Men of Letters (Acadia)

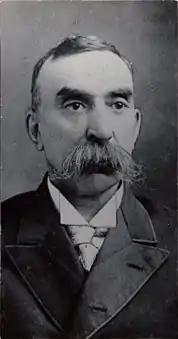
Portrait of Placide Gaudet

Placide Gaudet (November 19, 1850November 9, 1930) was a historian, educator, genealogist, and journalist. Born in Cap-Pelé, New Brunswick he studied at College Saint-Joseph. He took on several teaching jobs across New Brunswick, including at Collège Sainte-Anne. while combining oral history from his maternal grandfather with research of the history and genealogy of Acadians and began writing articles on his findings. He was contracted by the Canadian Dominion Archives multiple times to copy archives and records from Acadian communities in New Brunswick and Prince Edward Island. He also published in multiple newspapers including "Le Moniteur Acadien, Courrier des provinces Maritimes," and "L'Évangéline." In 1906 he published "Report concerning Canadian archives for the year 1905", a genealogy of Acadian families.